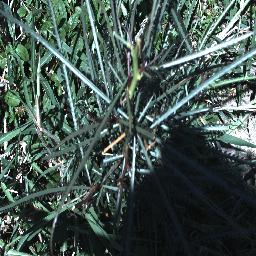
Label: parkinsonia